Airport bus

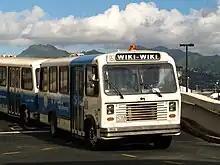

In cases where the airport features multiple terminals which are far apart or not physically connected, and where there exists no people mover or other transfer alternative, a zero-fare transfer bus may be employed to transfer connecting passengers from one terminal to another. Terminal transfer may also be incorporated into public transport bus networks.